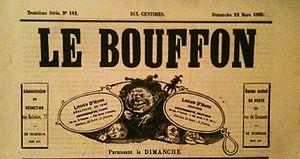
Head title from Le Bouffon, dimanche 22 mars 1868, designer unknown, dir.
Charles-Lucien Huard, né le 12 février 1837 à Le Puy-Notre-Dame et mort le 22 janvier 1899 à Bois-Colombes, est un journaliste, patron de presse et homme de lettres français. Il publia entre autres sous les noms de Lucien D'Hura et de Lucien Huard.